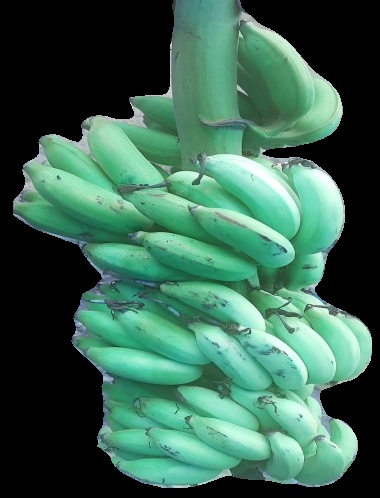
Variety: elakki-bale
Grade: grade2